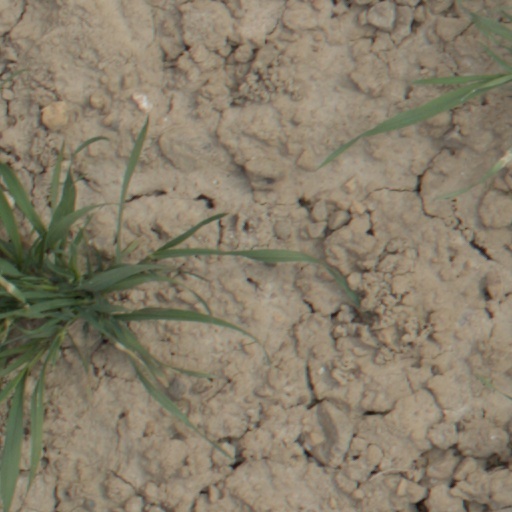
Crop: wheat